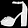
Label: Sandal